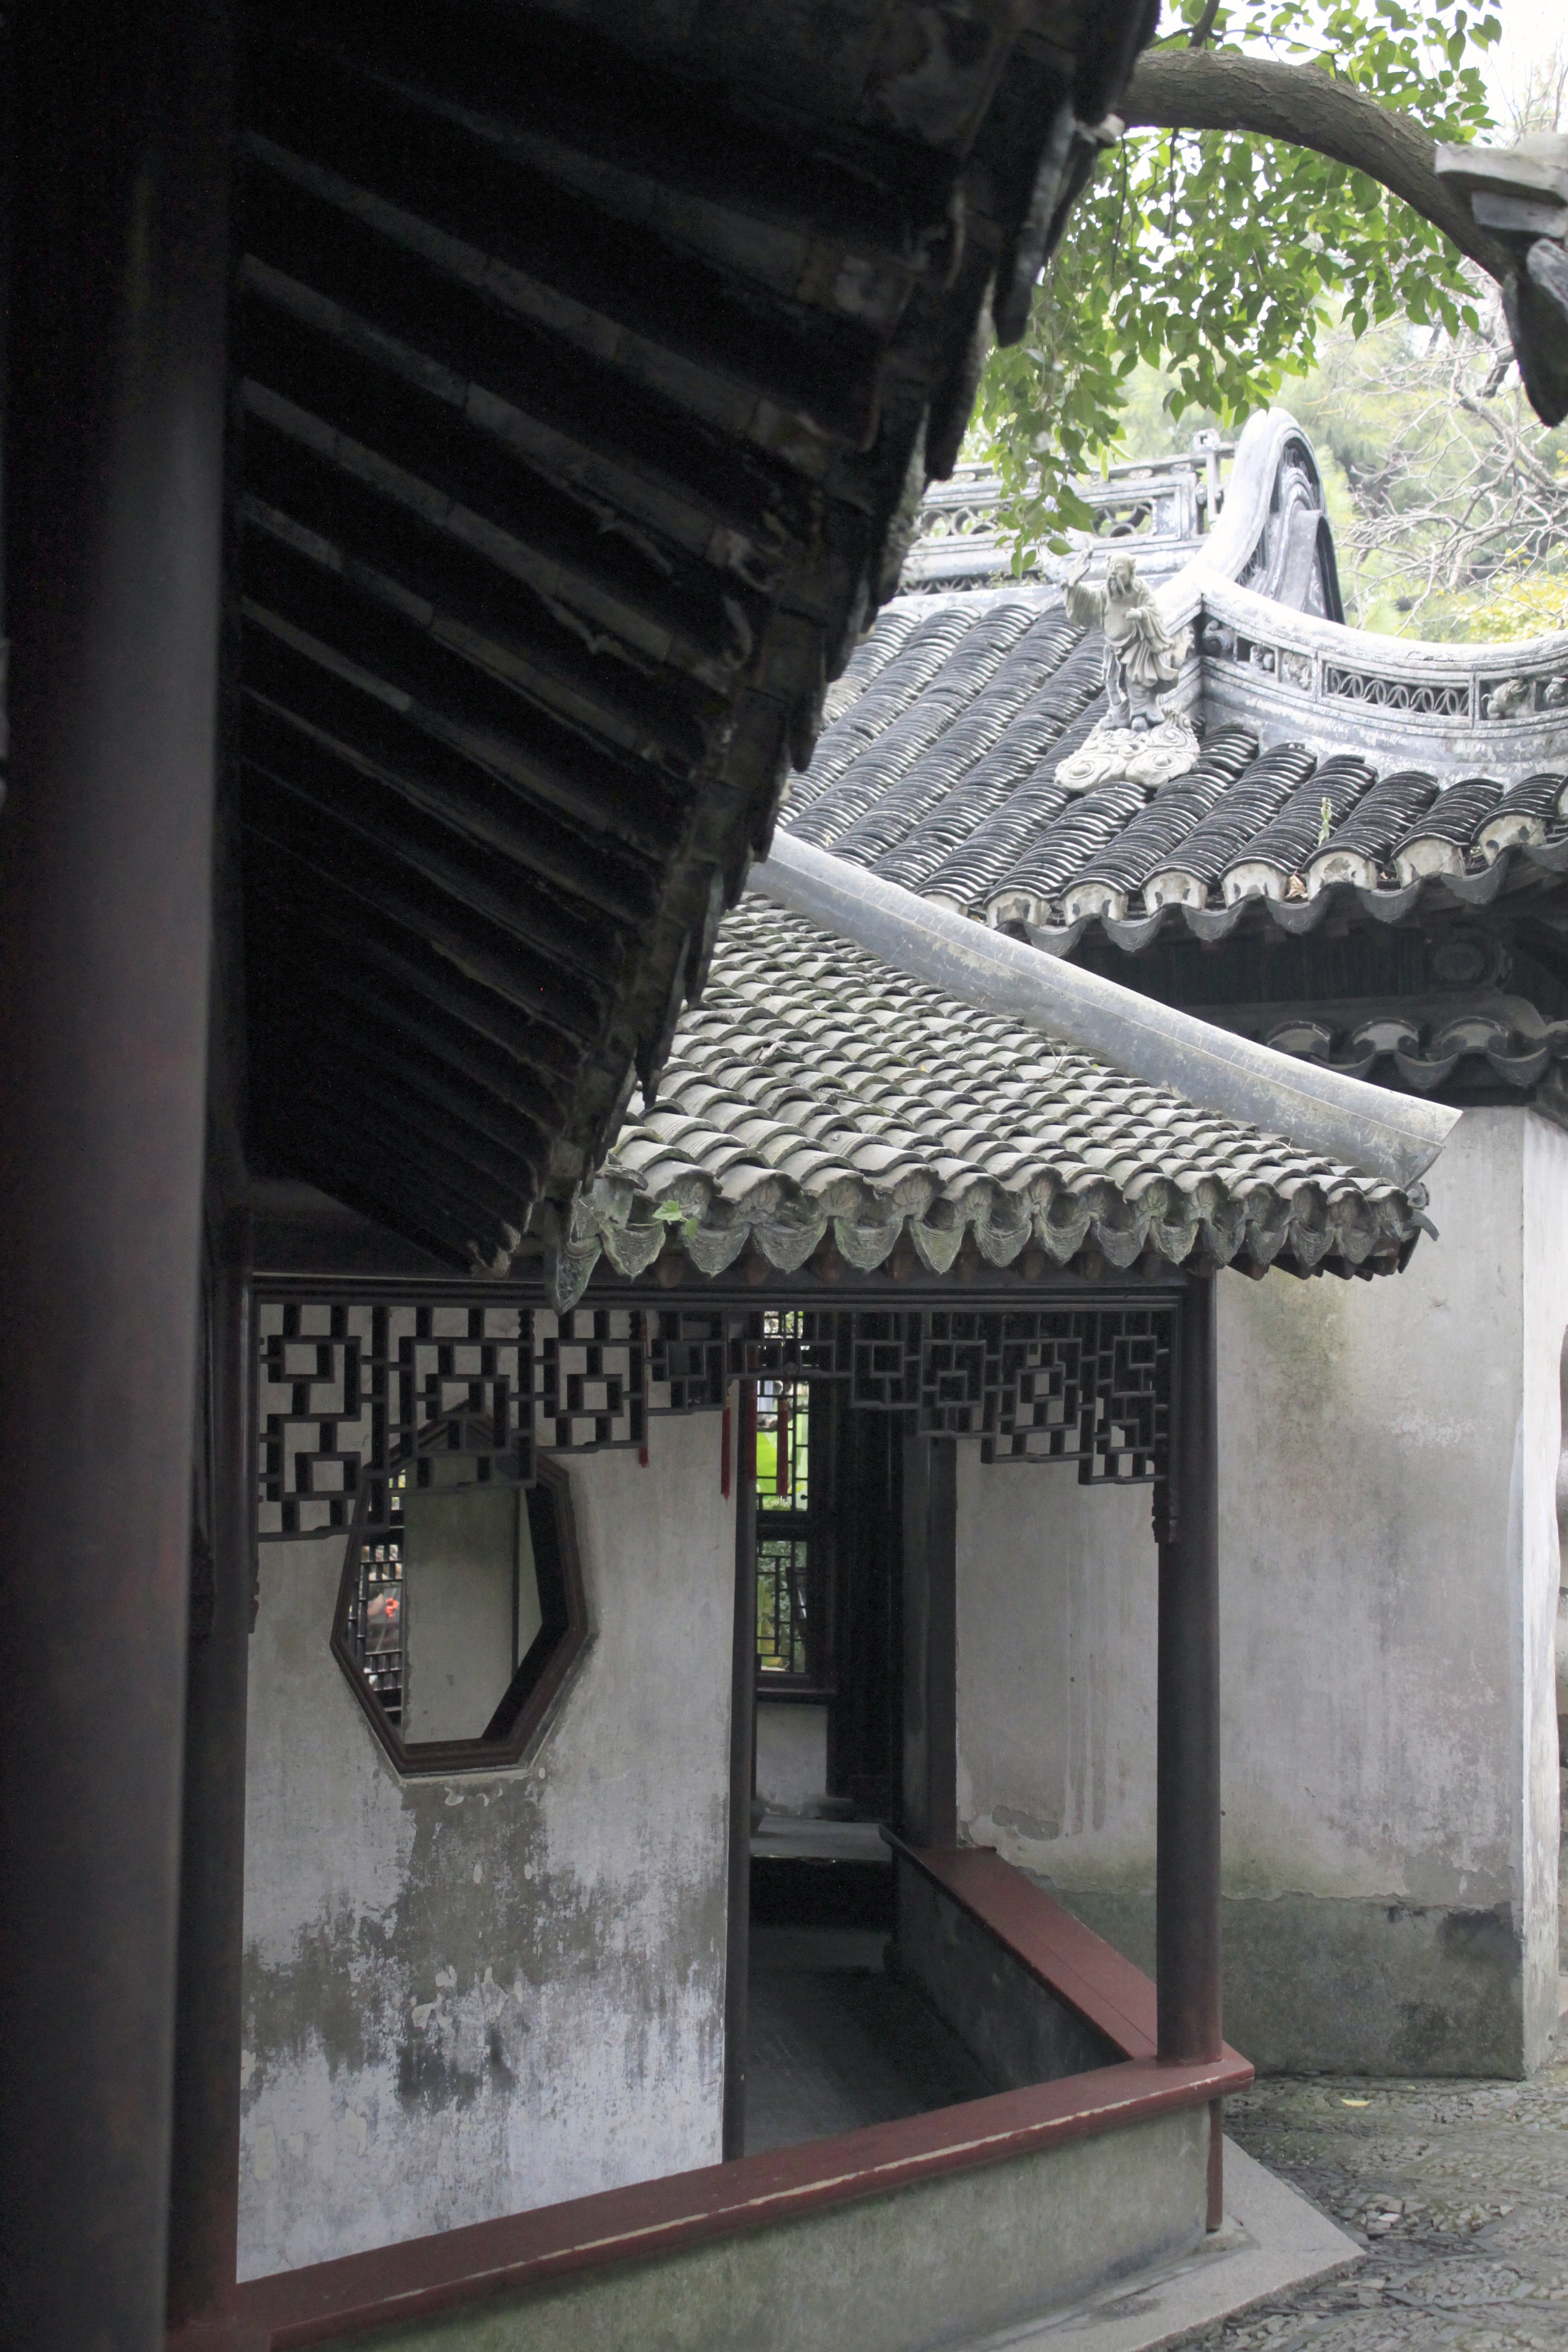
landscape, house, building, chinese, park, asia, garden, culture, china, traditional, east